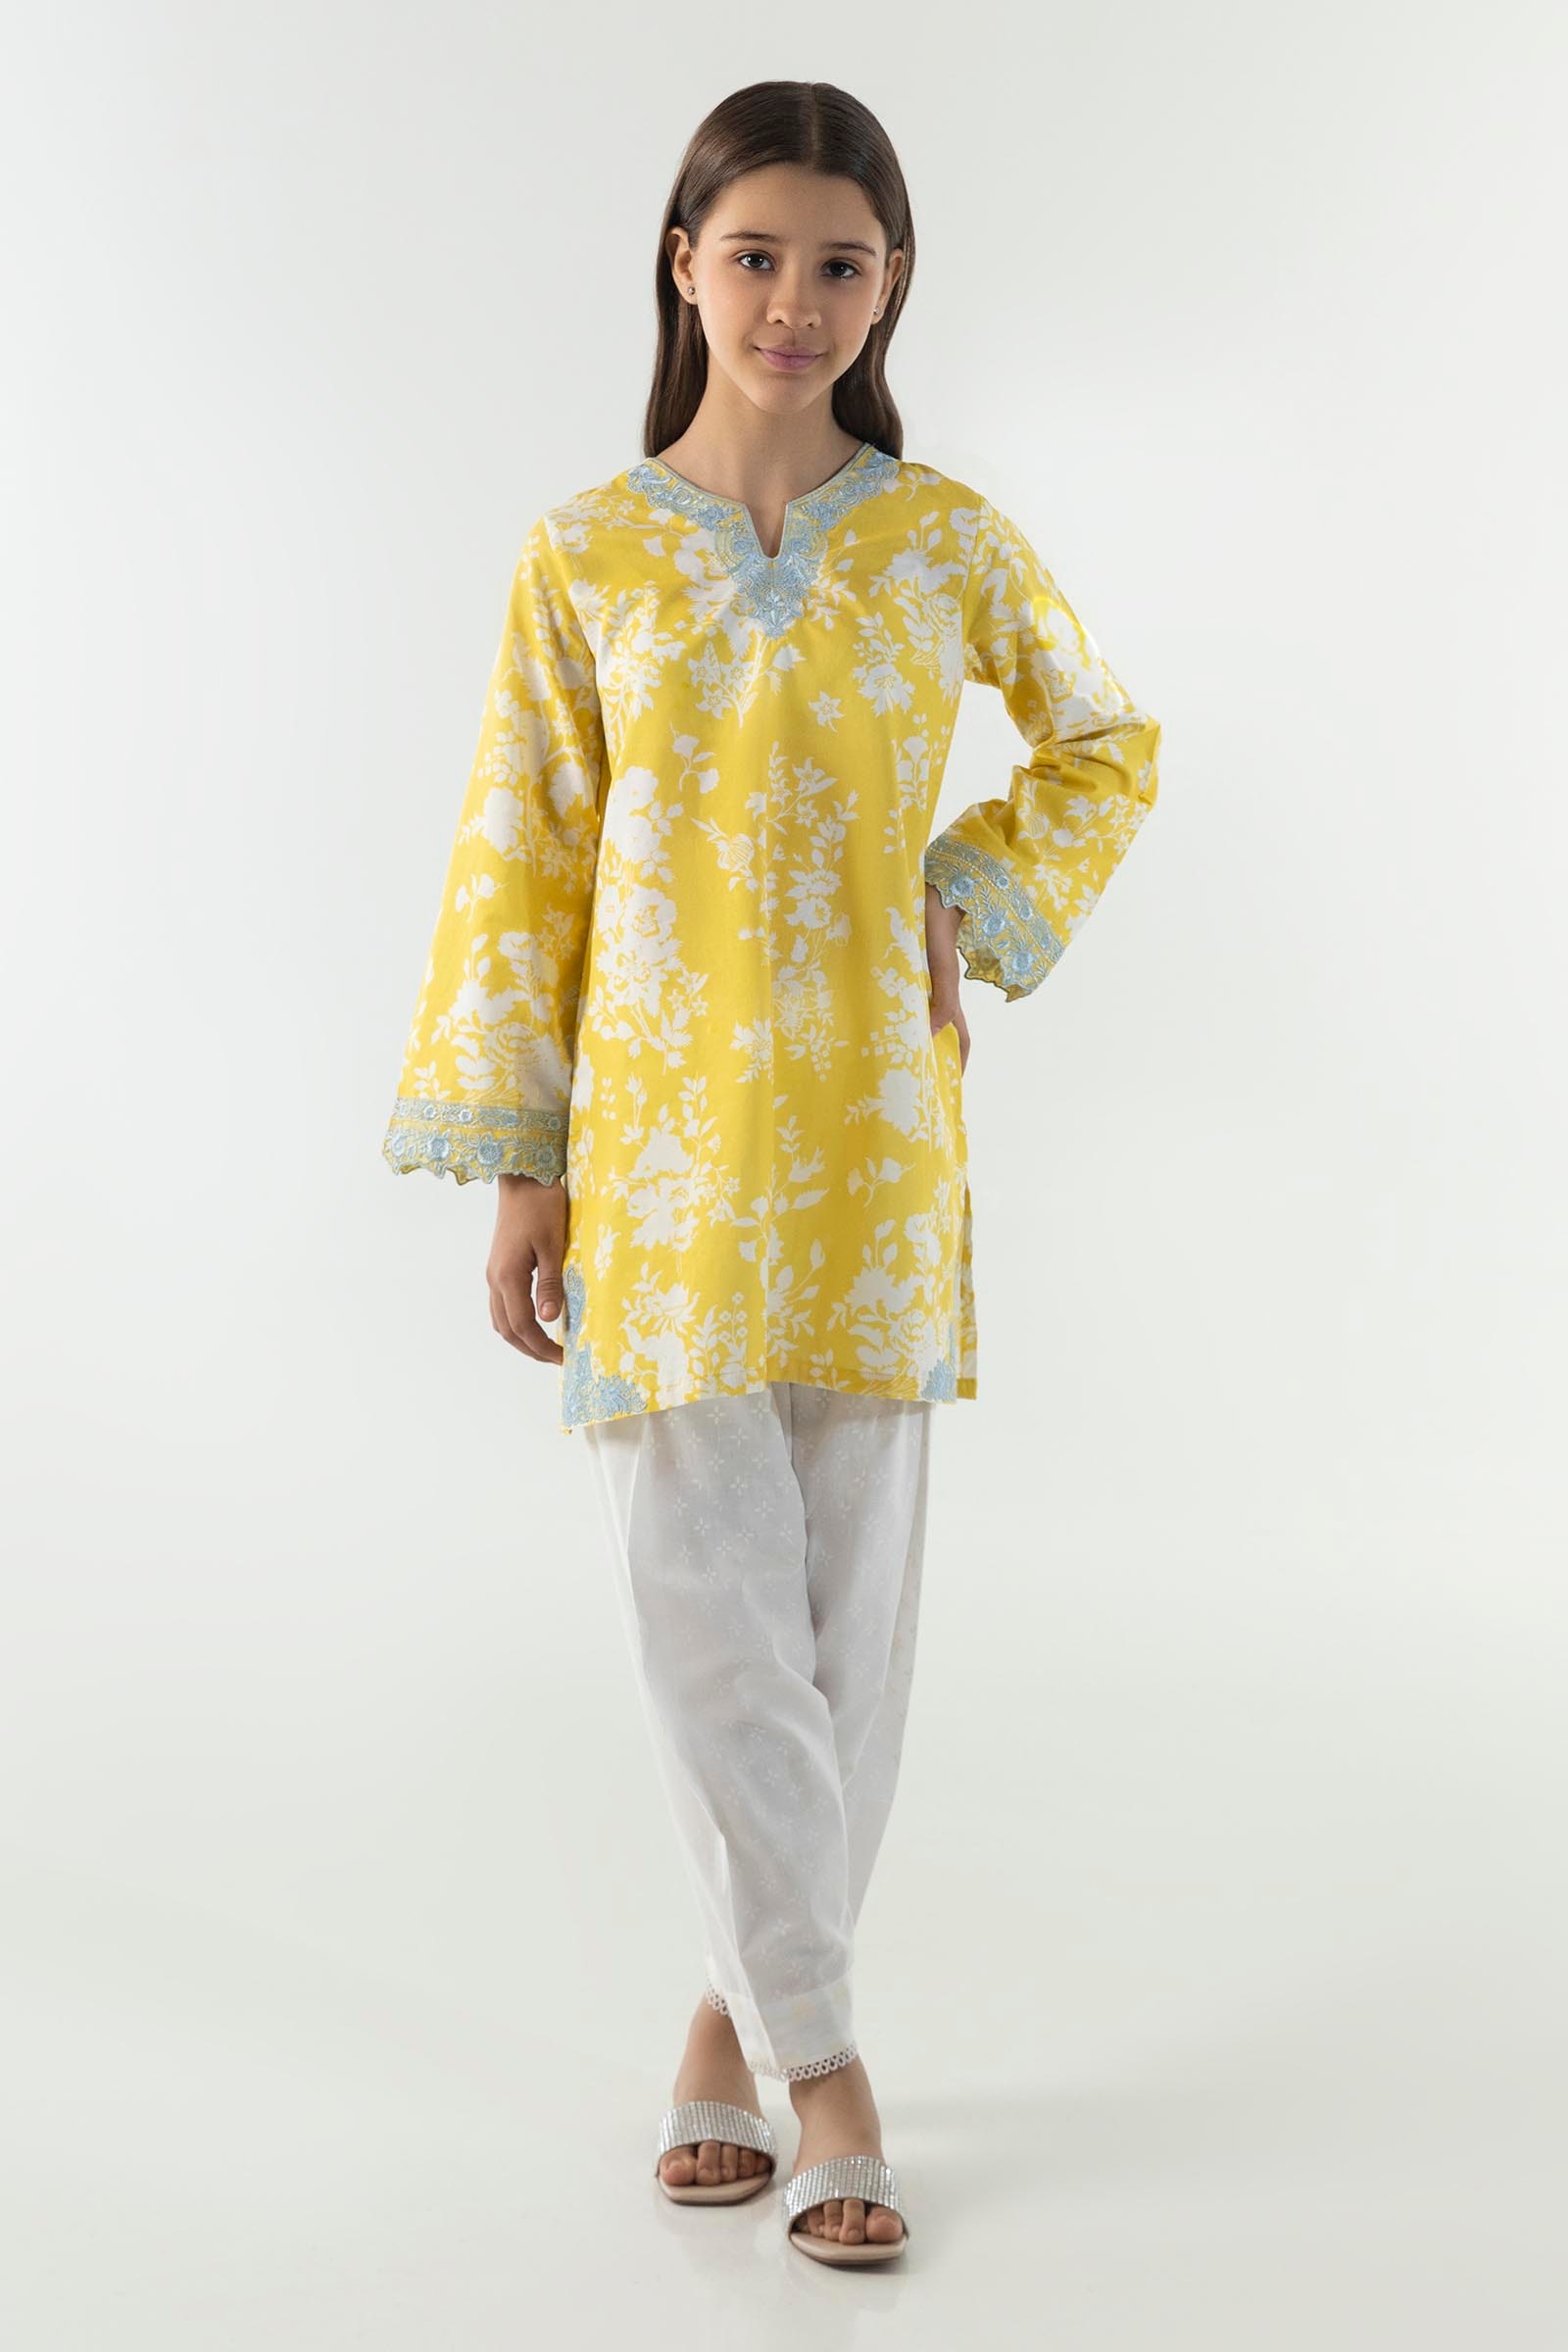
yellow multi kurta top